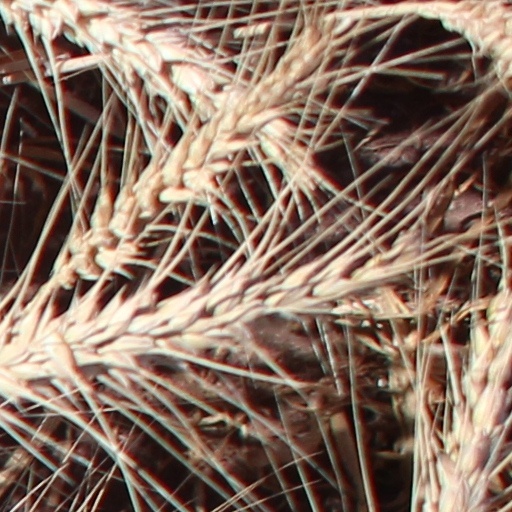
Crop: wheat